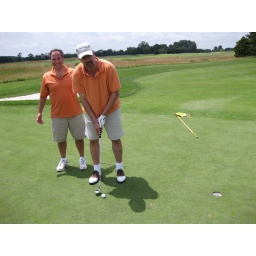
Tom in an orange shirt while Norm had on salmon